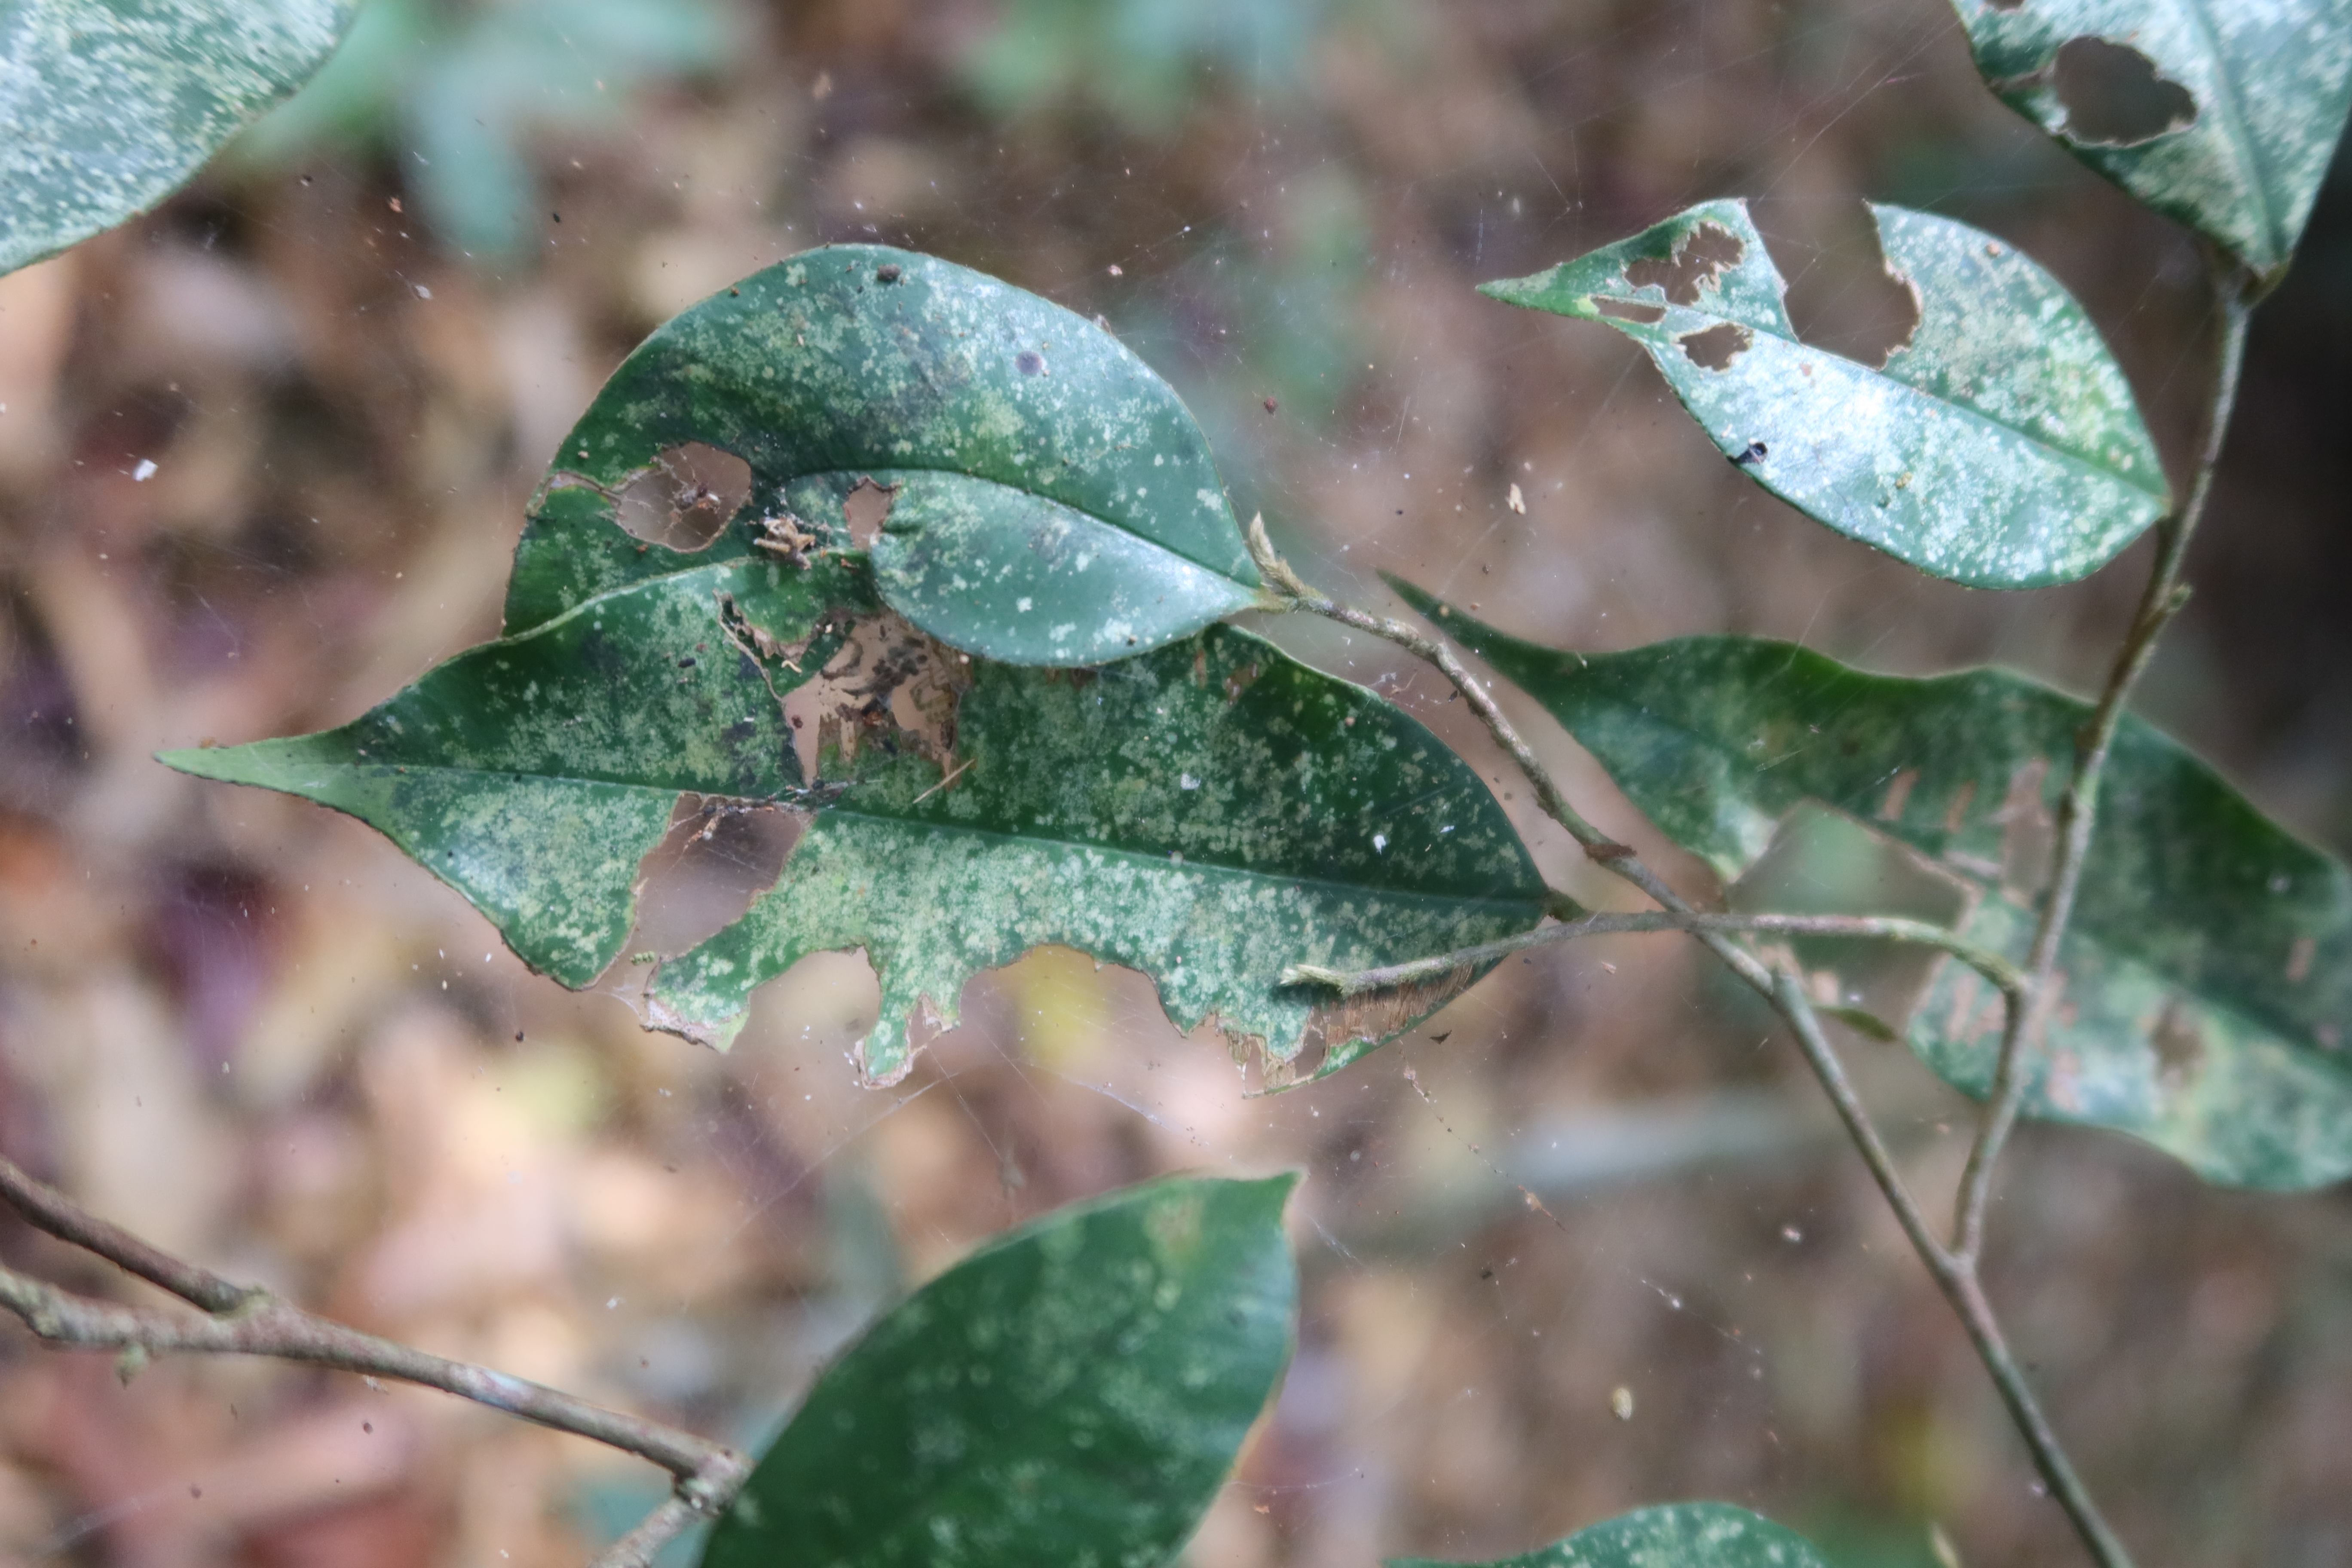
Label: Translucent lesion